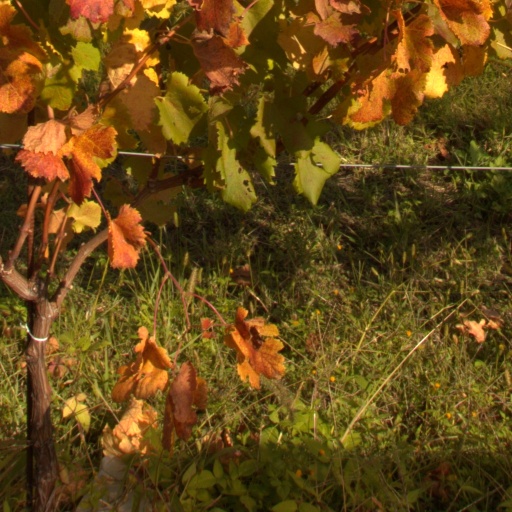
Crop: grape